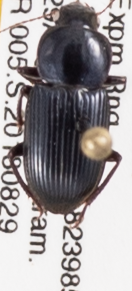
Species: Discoderus robustus
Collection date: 2018-08-29
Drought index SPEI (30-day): -0.25
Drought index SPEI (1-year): -1.69
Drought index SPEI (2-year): -1.45